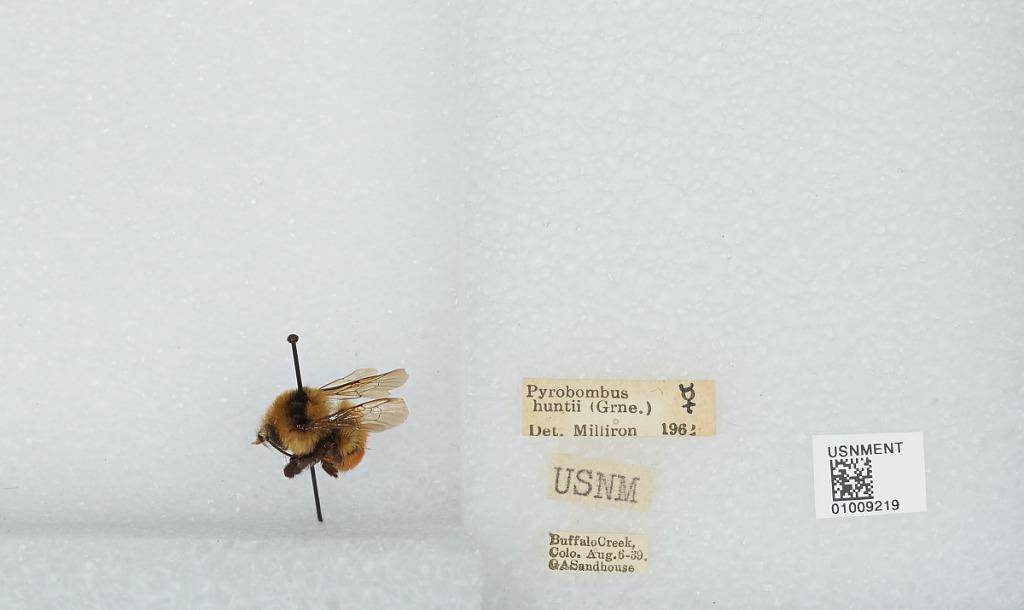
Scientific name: Bombus (Pyrobombus) huntii Greene
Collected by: G. Sandhouse
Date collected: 1939-8-6
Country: United States
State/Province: Colorado
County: Jefferson
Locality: Buffalo Creek
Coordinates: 39.6361, -105.347
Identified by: Milliron